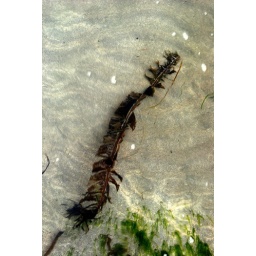
sea weed in water at beach muckross kilcar co donegal 10/7/10